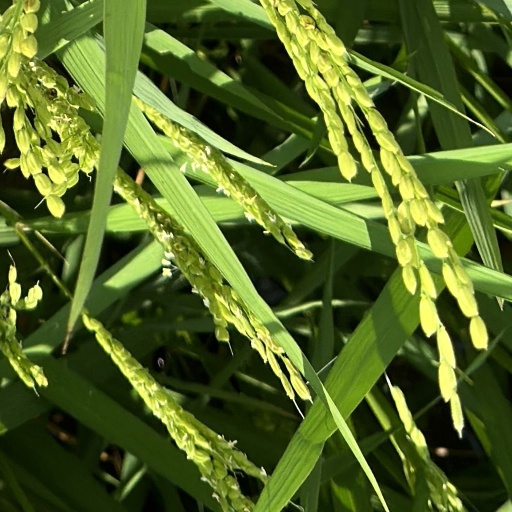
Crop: rice